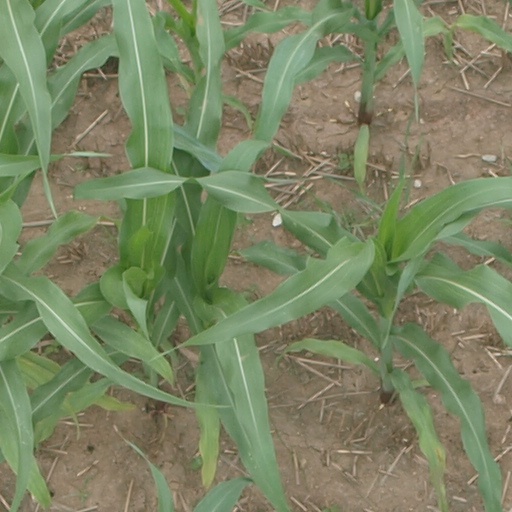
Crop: maize; corn